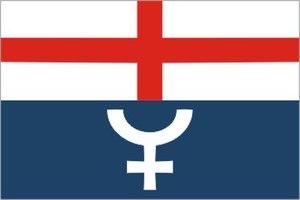
Vápno est une commune du district de Pardubice, dans la région de Pardubice, en République tchèque. Sa population s'élevait à 137 habitants en 2017.